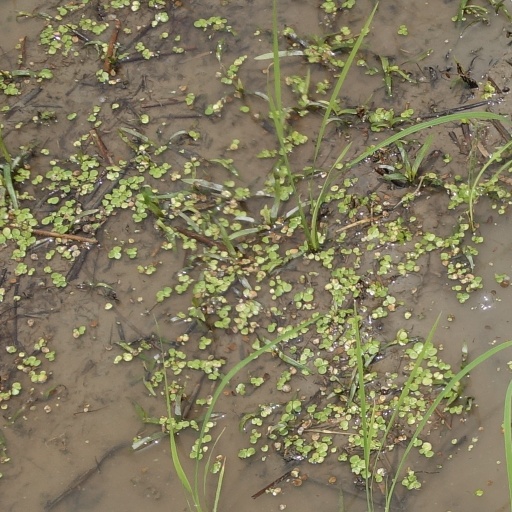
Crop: rice